British Union of Fascists

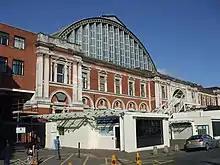
The Olympia Exhibition Centre in London, site of the party's 1934 rally sometimes cited as the beginning of the movement's decline

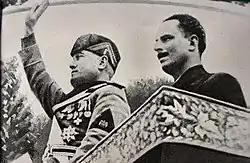
Italy's "Duce" Benito Mussolini (left) with BUF leader Oswald Mosley (right) during Mosley's visit to Italy in April 1933

The BUF claimed 50,000 members at one point, and the "Daily Mail", running the headline "Hurrah for the Blackshirts!", was an early supporter. The first Director of Propaganda, appointed in February 1933, was Wilfred Risdon, who was responsible for organising all of Mosley's public meetings. Despite strong resistance from anti-fascists, including the local Jewish community, the Labour Party, the Independent Labour Party and the Communist Party of Great Britain, the BUF found a following in the East End of London, where in the London County Council elections of March 1937, it obtained reasonably successful results in Bethnal Green, Shoreditch and Limehouse, polling almost 8,000 votes, although none of its candidates was elected. The BUF did elect a few councillors at local government level during the 1930s (including Charles Bentinck Budd (Worthing, Sussex), 1934; Ronald Creasy (Eye, Suffolk), 1938) but did not win any parliamentary seats. Two former members of the BUF, Major Sir Jocelyn Lucas and Harold Soref, were later elected as Conservative Members of Parliament (MPs).